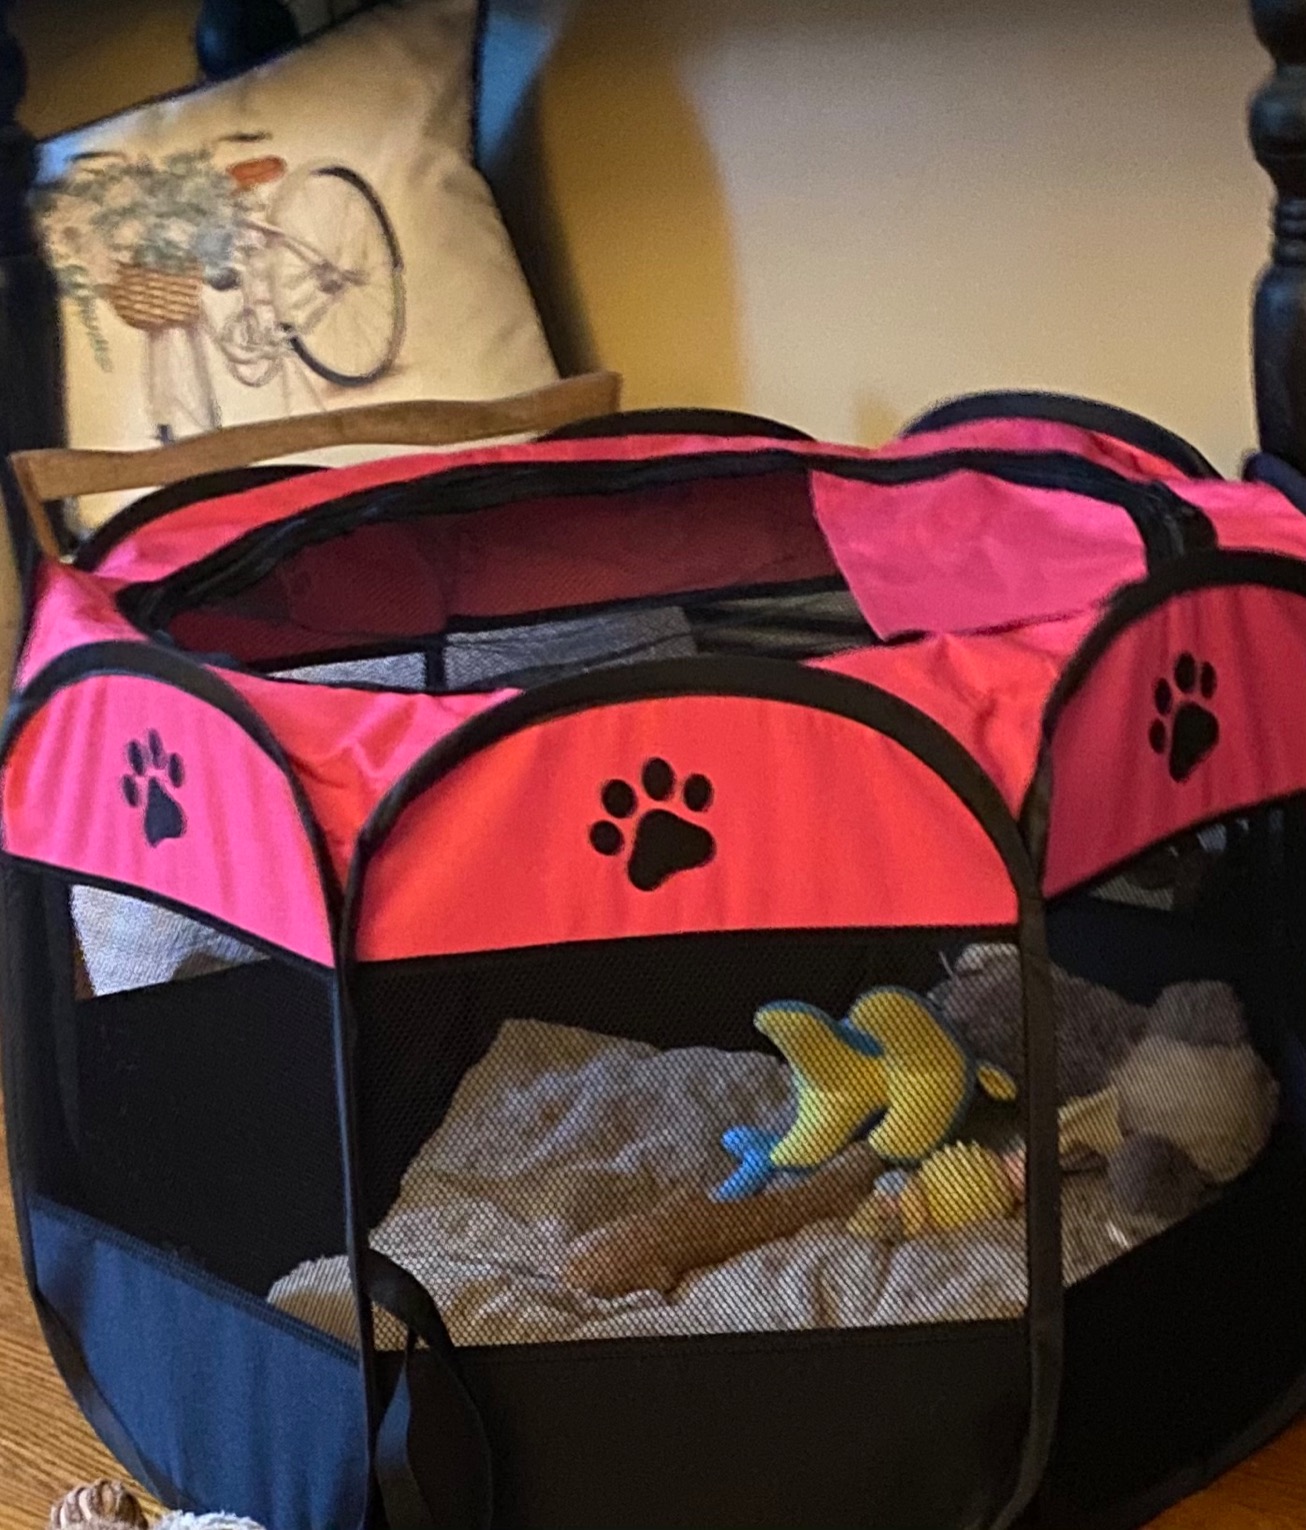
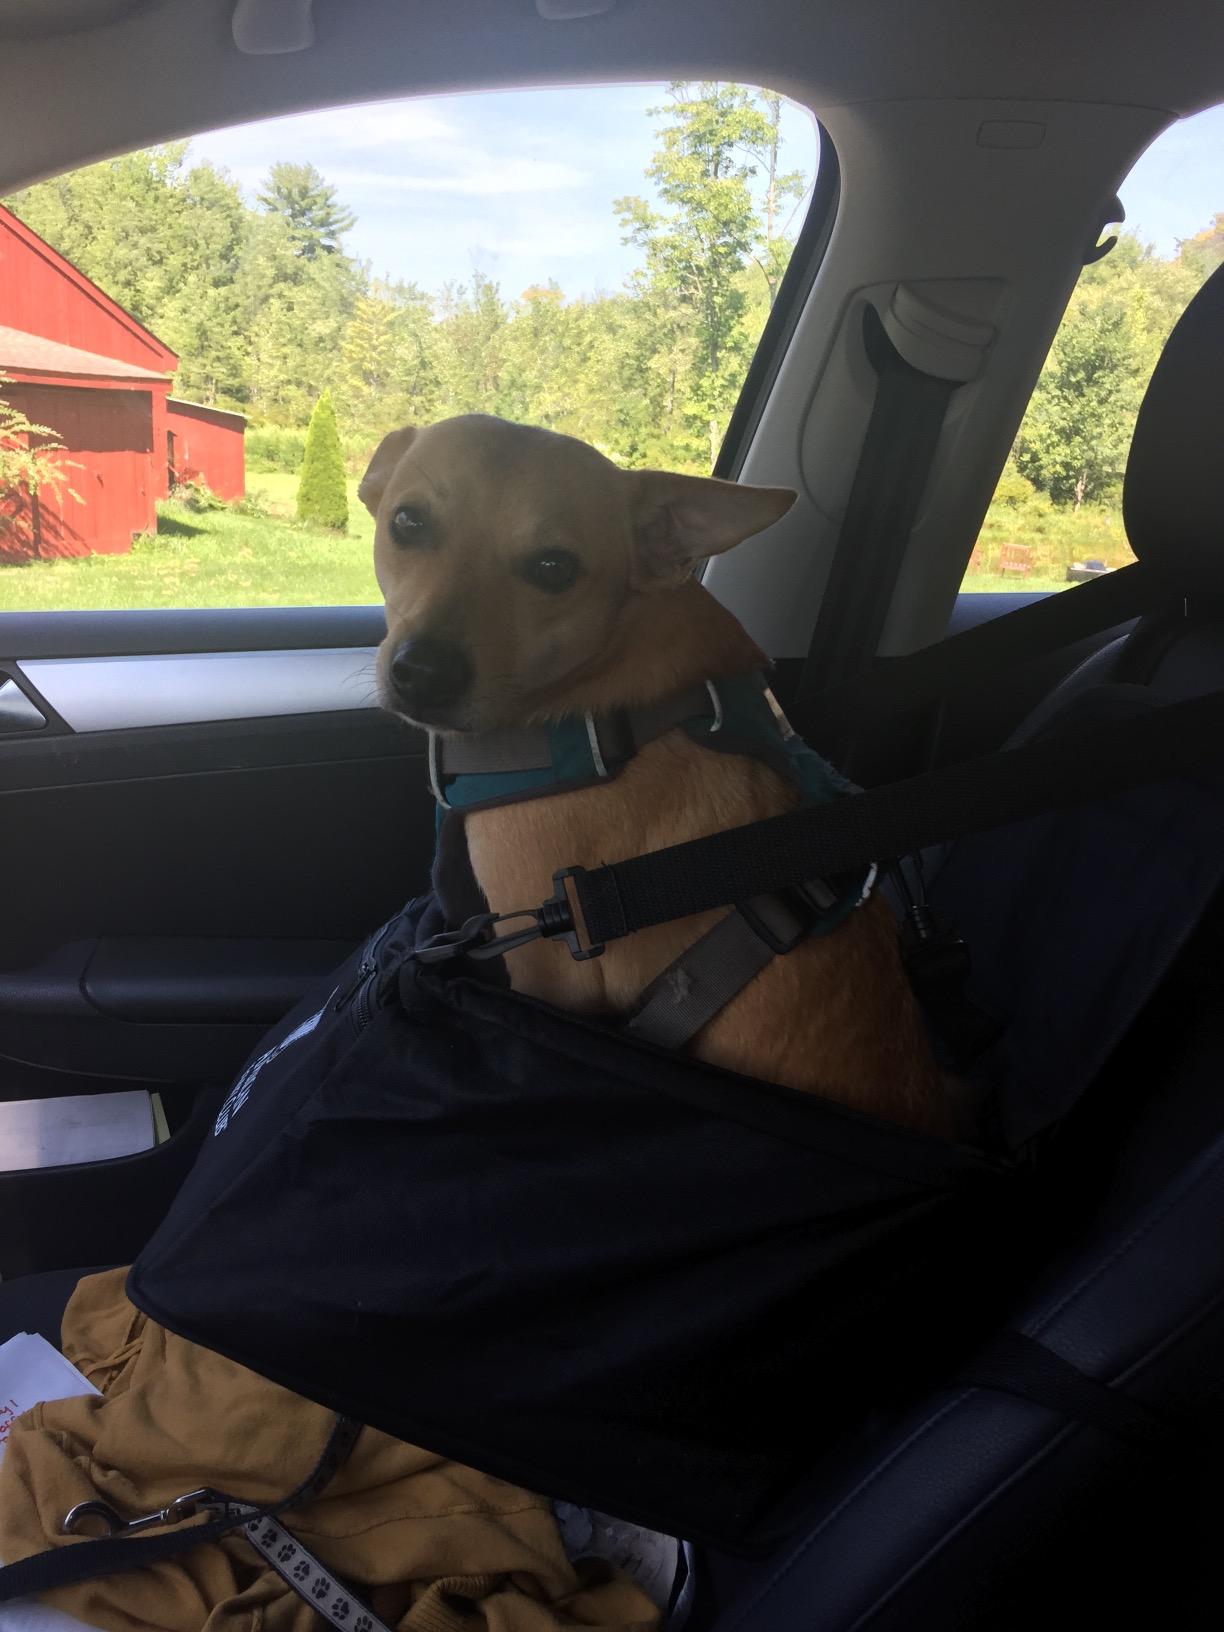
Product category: items_kennel
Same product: no